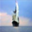
Label: rocket